Exhalation: Stories

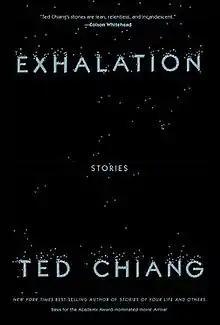
Hardcover edition

Exhalation: Stories is a collection of short stories by American writer Ted Chiang. The book was initially released on May 7, 2019, by Alfred A. Knopf.